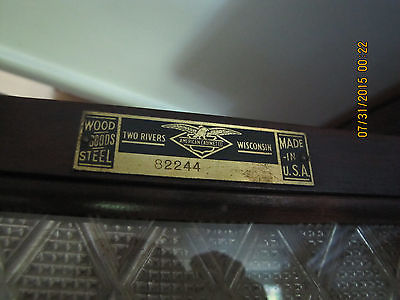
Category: cabinet